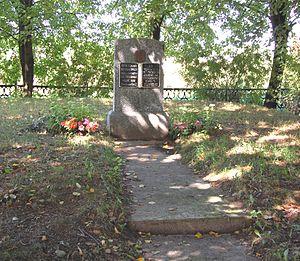
Miory est une ville de la voblast de Vitebsk, en Biélorussie, et le centre administratif du raïon de Miory. Sa population s'élevait à 8 001 habitants en 2017.